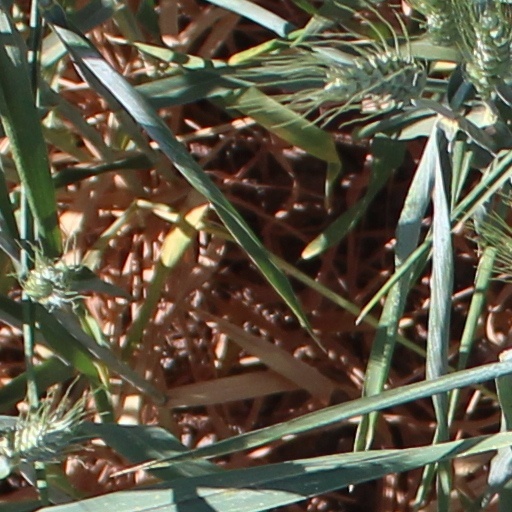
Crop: wheat